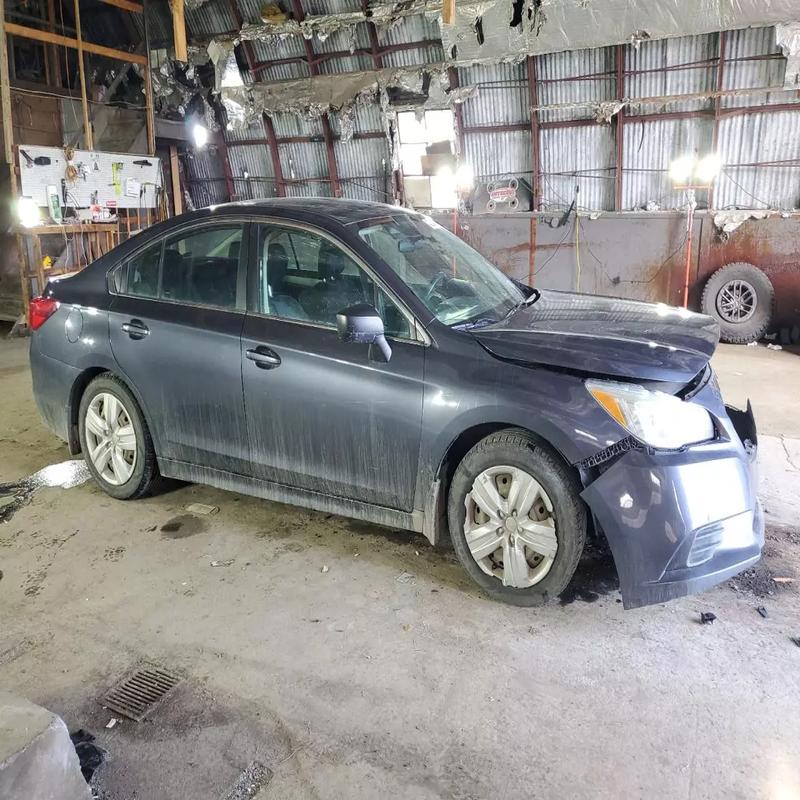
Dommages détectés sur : pare-choc avant, capot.
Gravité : majeur